Snæfellsjökull

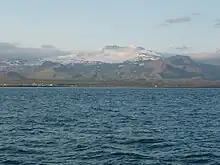
Snæfellsjökull from the sea

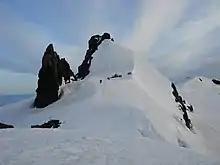
Volcanic plugs at the summit

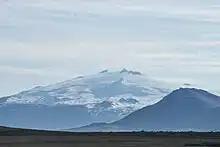
Snæfellsjökull Mountain

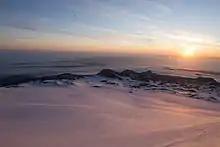
View from Snæfellsjökull on the summer solstice.

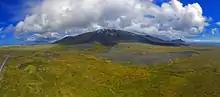
Snæfellsjökull aerial panorama, taken from its west side in June 2017

In summer, the saddle near the summit can be reached easily by walking, although the glacier's crevasses must be avoided. Several tour companies run regular guided walks during the season. Reaching the true summit requires technical ice climbing.